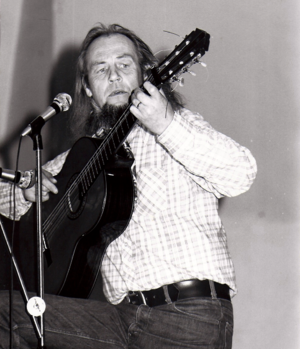
Glenmor, Milig Ar Skañv (Emile Le Scan), barde et pélerin breton (1931-1996)
Glenmor, Émile Le Scanve à l'état civil, dit également Milig ar Skañv en breton, était un auteur-compositeur-interprète, écrivain et poète de langue française et bretonne engagé dans la défense de l'identité bretonne, né le 25 juin 1931 à Maël-Carhaix et mort le 18 juin 1996 à Quimperlé. Barde moderne, grand éveilleur des consciences de sa génération et de celles qui suivent, il est à l'origine du renouveau de la culture bretonne.
La chanson bretonne est l'expression orale de la Bretagne, qui est à rattacher aux composantes territoriale, linguistique, musicale et culturelle. Il existe quatre types de chants : la gwerz, la sône, le kantig et le kan da zañsal en zone bretonnante, respectivement la complainte, la chanson, le cantique et le chant à danser en zone romane.